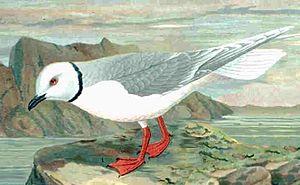
La Mouette rosée, parfois dite Mouette de Ross, est une espèce d'oiseaux de la famille des Laridae. C'est la seule espèce du genre Rhodostethia.
Mouette [mwεt] est un nom vernaculaire ambigu en français. On nomme mouettes les oiseaux de plusieurs genres de la sous-famille des Larinae et de la tribu des Larini, qui comprend aussi les goélands : certains usages préfèrent utiliser le terme « mouettes » pour les petits représentants de la tribu des Larini, le terme « goéland » étant alors réservé aux espèces de plus grande taille du genre Larus.